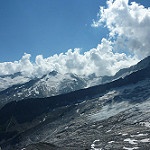
Scene: Outdoor